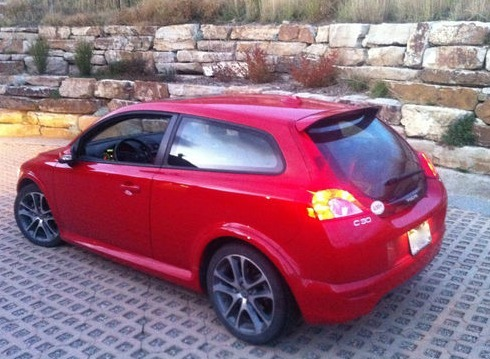
Car model: 2012 Volvo C30 Hatchback